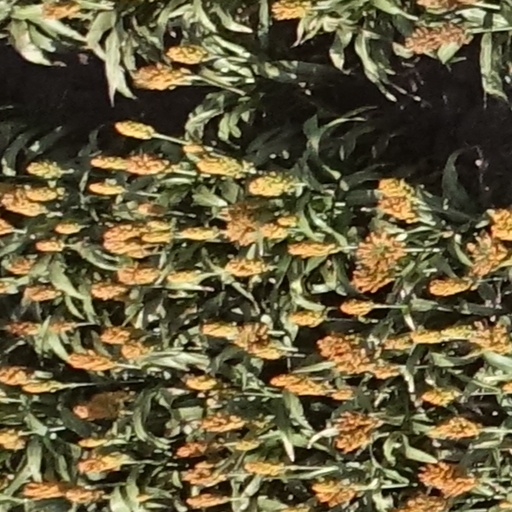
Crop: sorghum